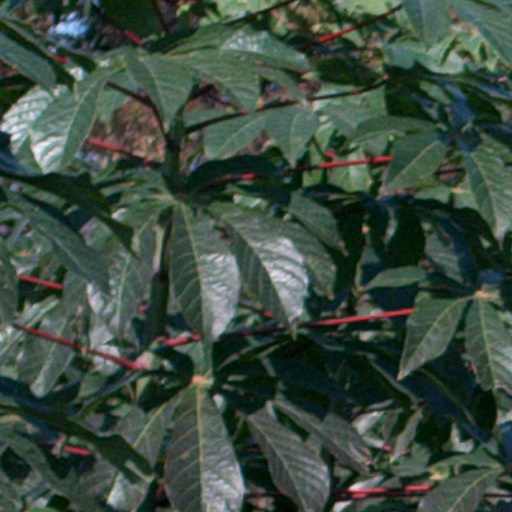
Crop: cassava